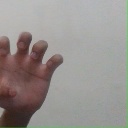
अक्षर: झ